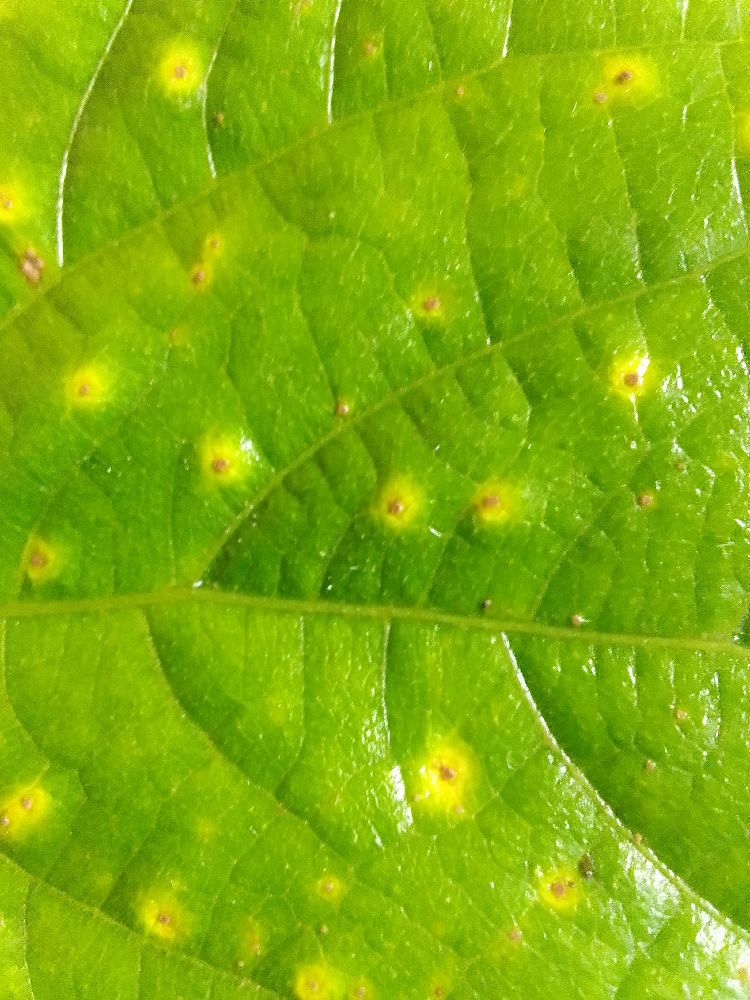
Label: rust